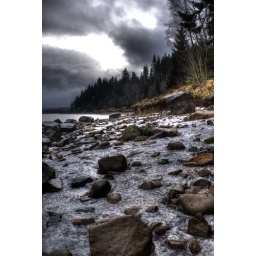
rocks frozen in ice by kielder water